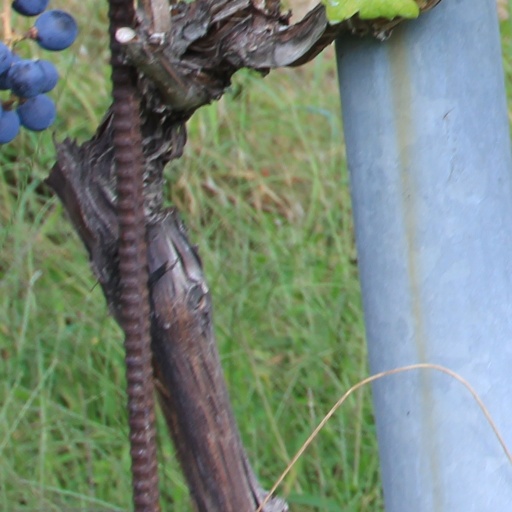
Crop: grape